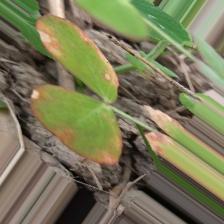
Label: Ascochyta blight